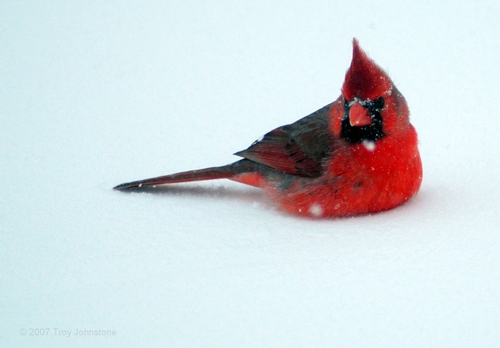
this is a red bird with crest and short blunt beak.
this little bird has a red breast, belly, and crown with black patches on its bakc and coverts.
this bird is a cardinal that has a red belly & breast, black wings & check patches, and an orange bill.
this colorful bird has a red breast & belly, a short red bill, and a red crown.
this smaller bird has a red body, dark gray wing, and characteristic red pointy bill.
it is a cardinal bird, sitting in the snow, it has red feather and a red beak with patch of black below it.
this bird has wings that are black and has a red body
this bird has wings that are black and has a red body
this bird has wings that are black and has a red belly
this bird has wings that are grey and has a red belly
Species: Cardinal